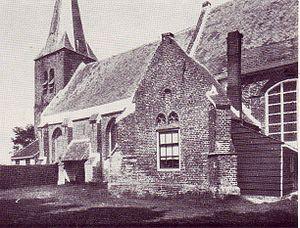
Sinoutskerke est un hameau dans la commune néerlandaise de Borsele, en Zélande. Le hameau est situé sur l'île de Zuid-Beveland.